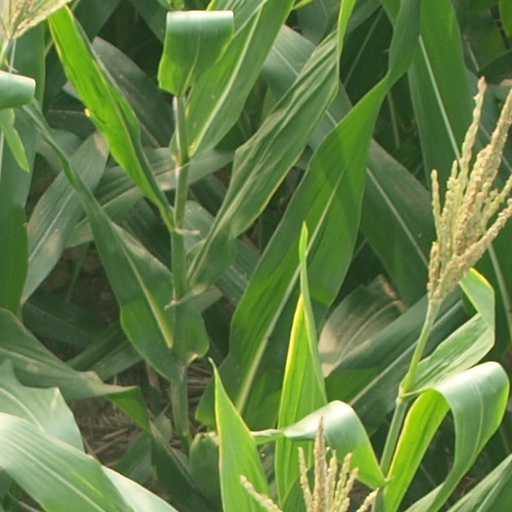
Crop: maize; corn